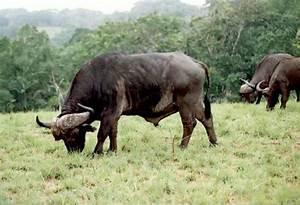
cow